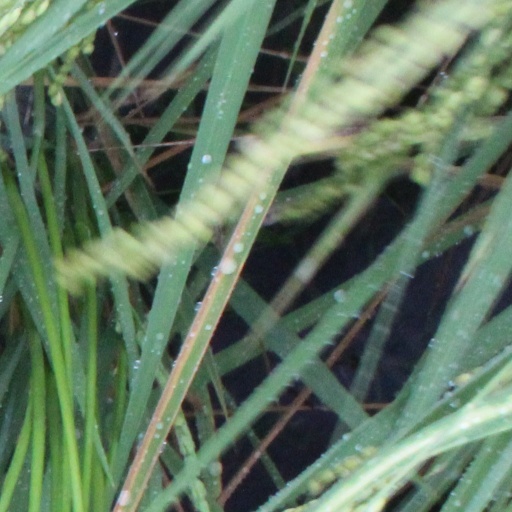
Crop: rice